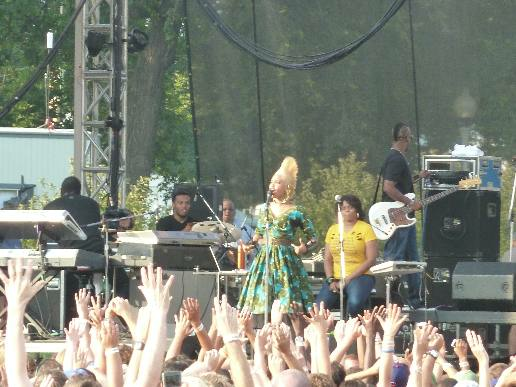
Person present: Yes